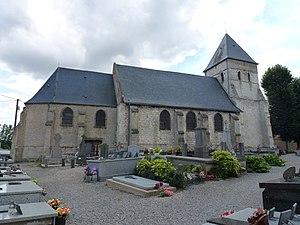
Houlle est une commune française située dans le département du Pas-de-Calais en région Hauts-de-France.